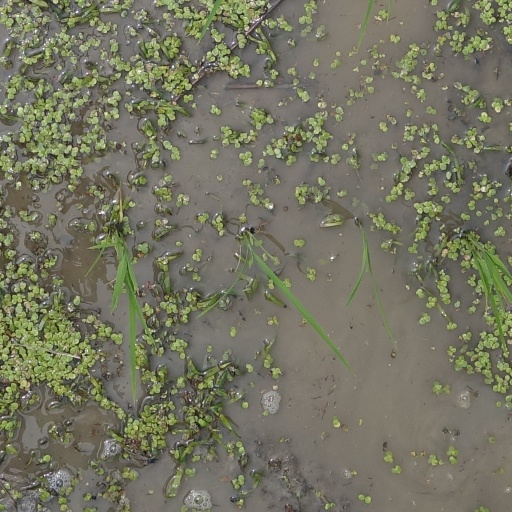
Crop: rice